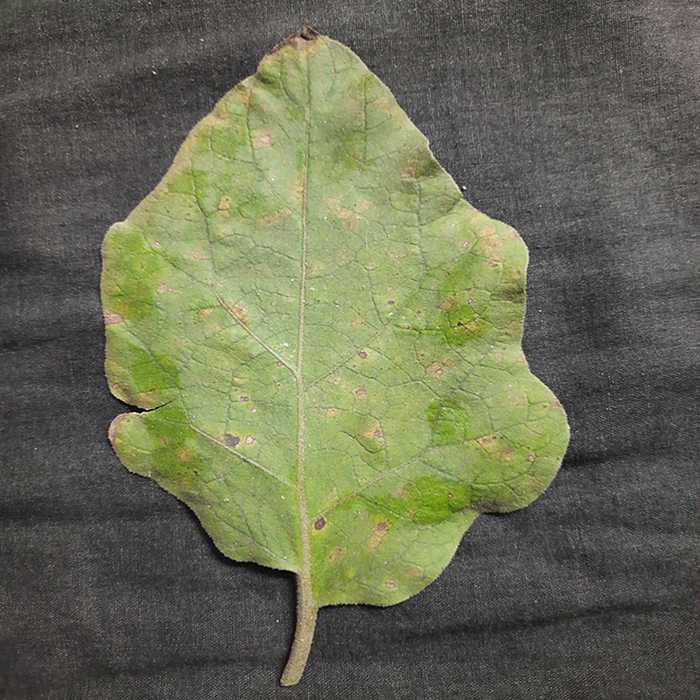
Plant: Eggplant
Label: Eggplant Cercopora leaf spot